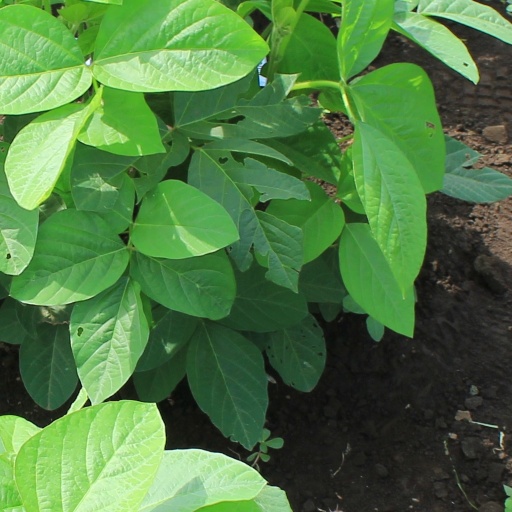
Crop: soybean